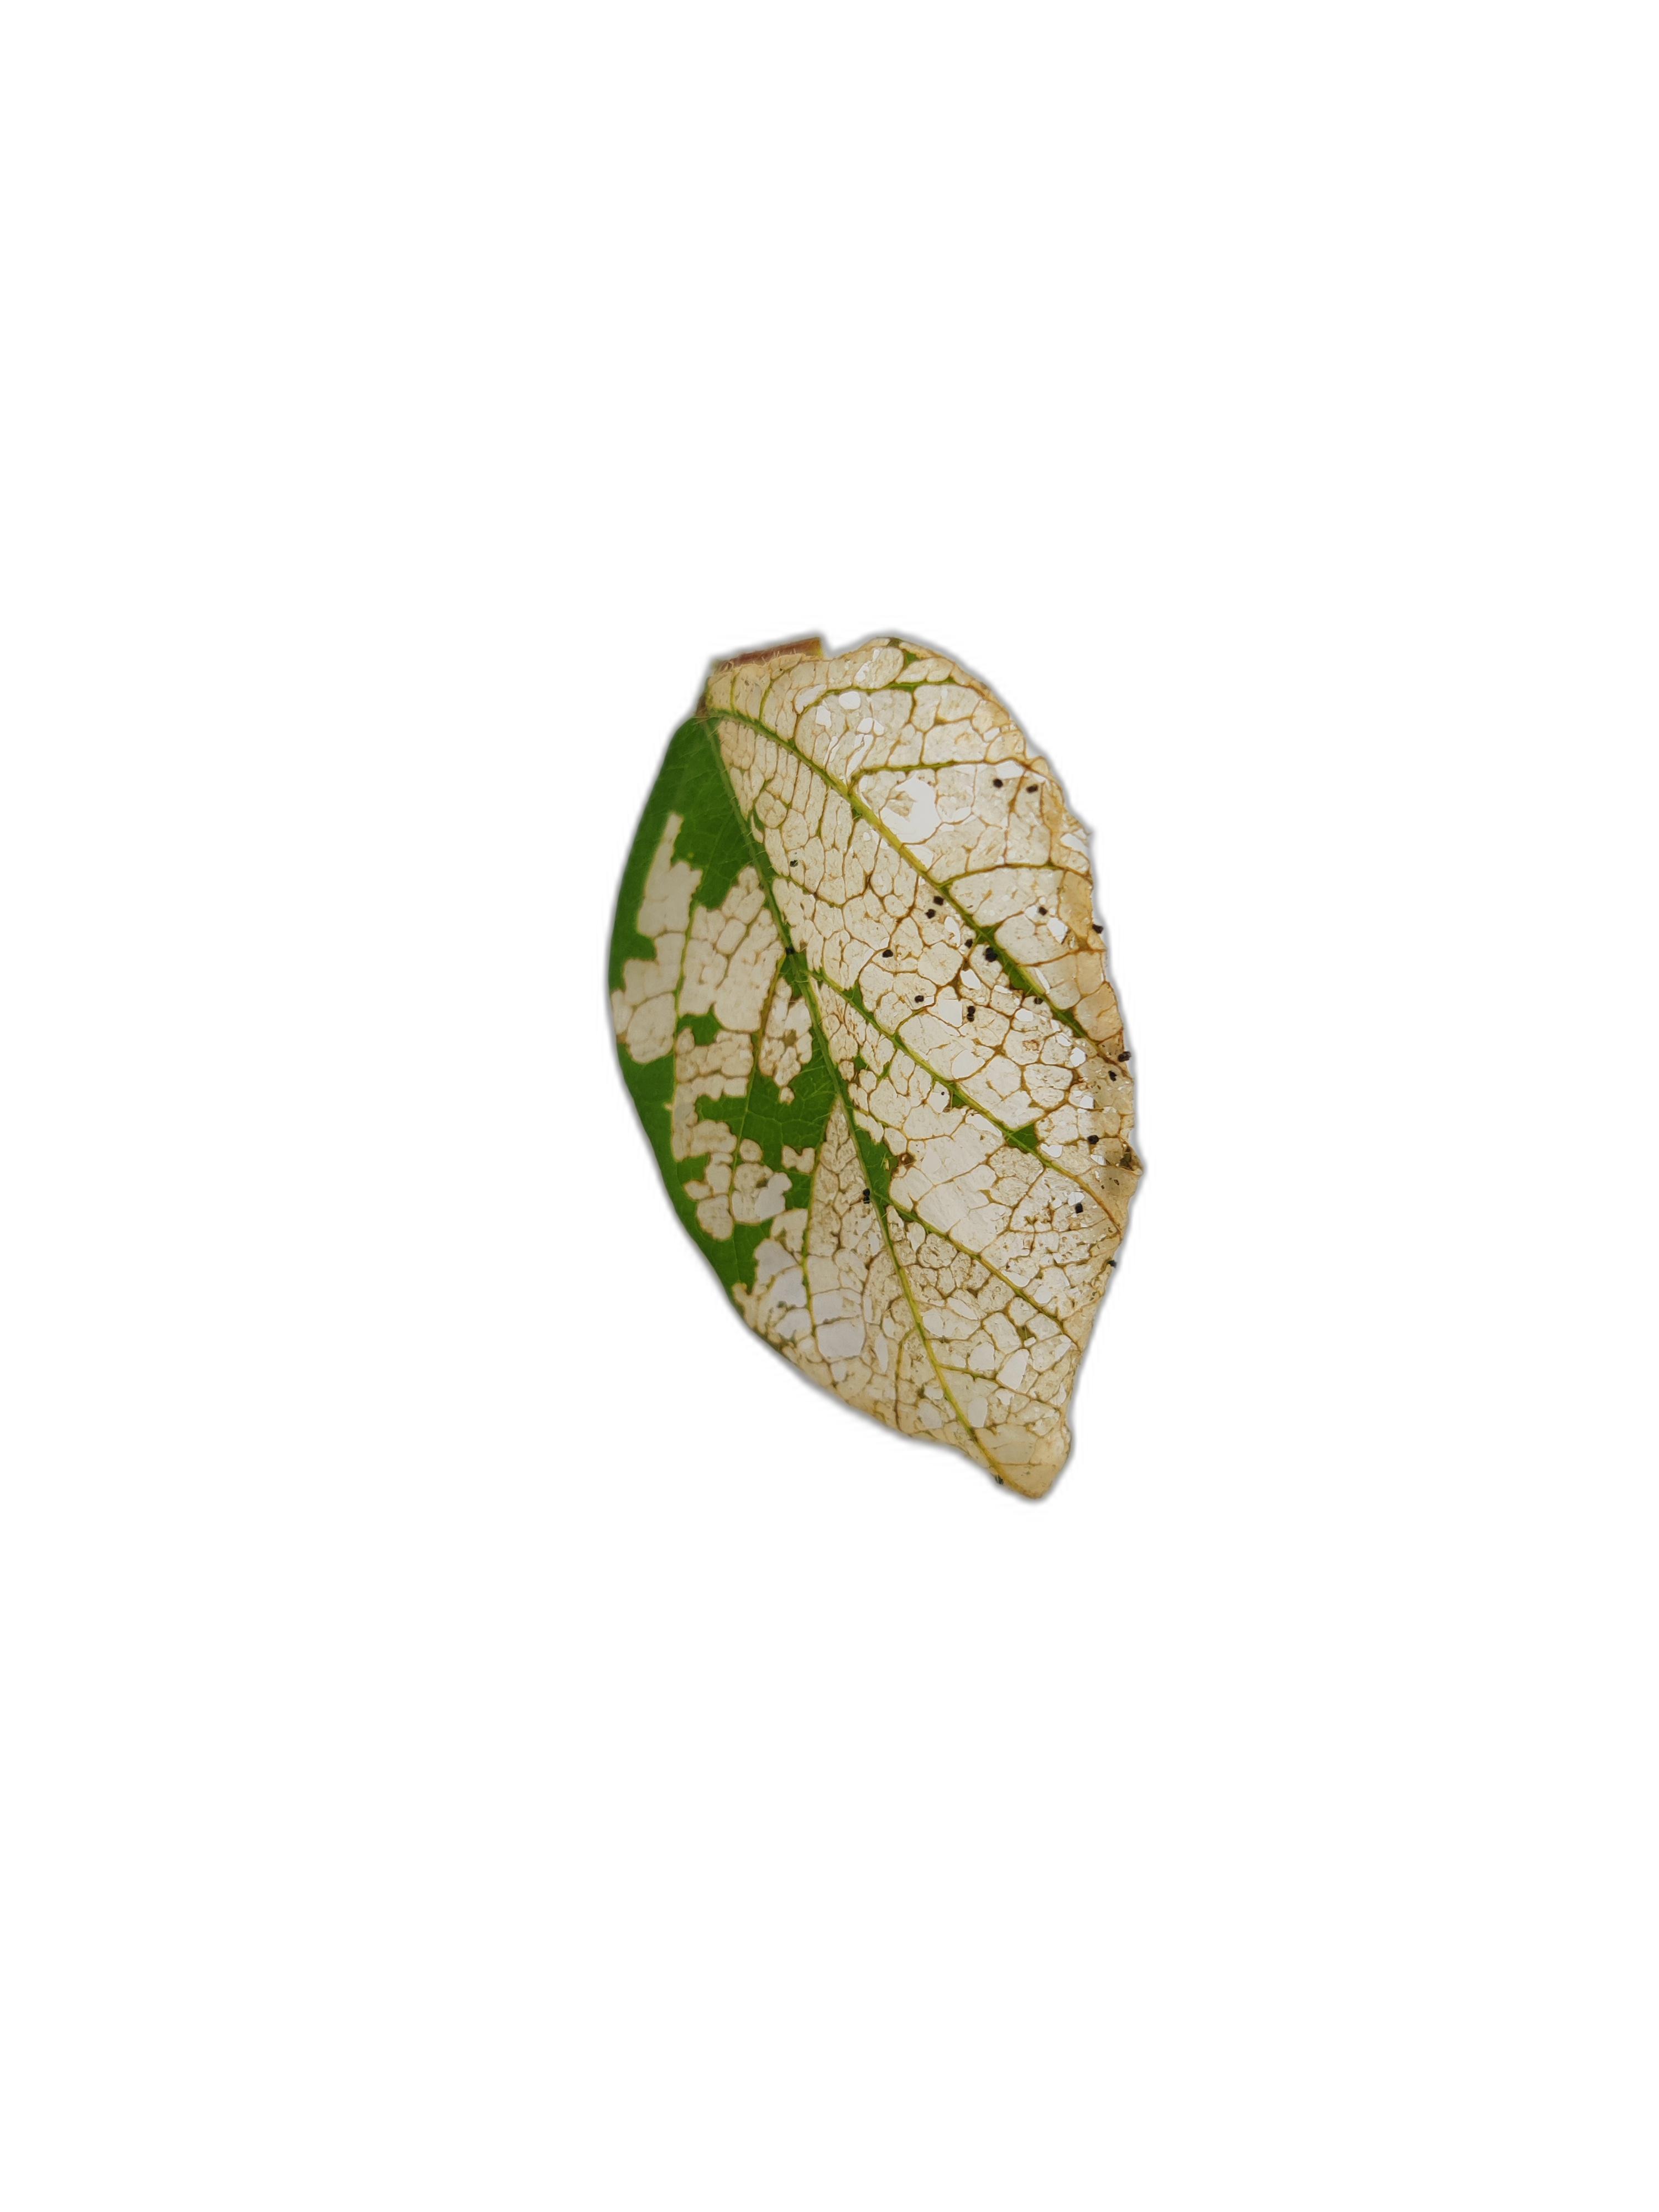
Label: Insect